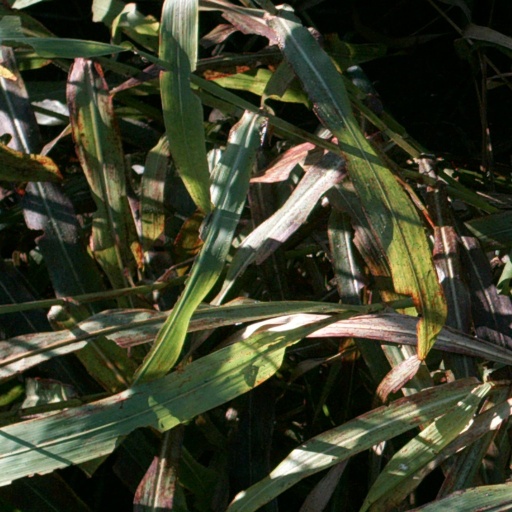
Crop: sorghum